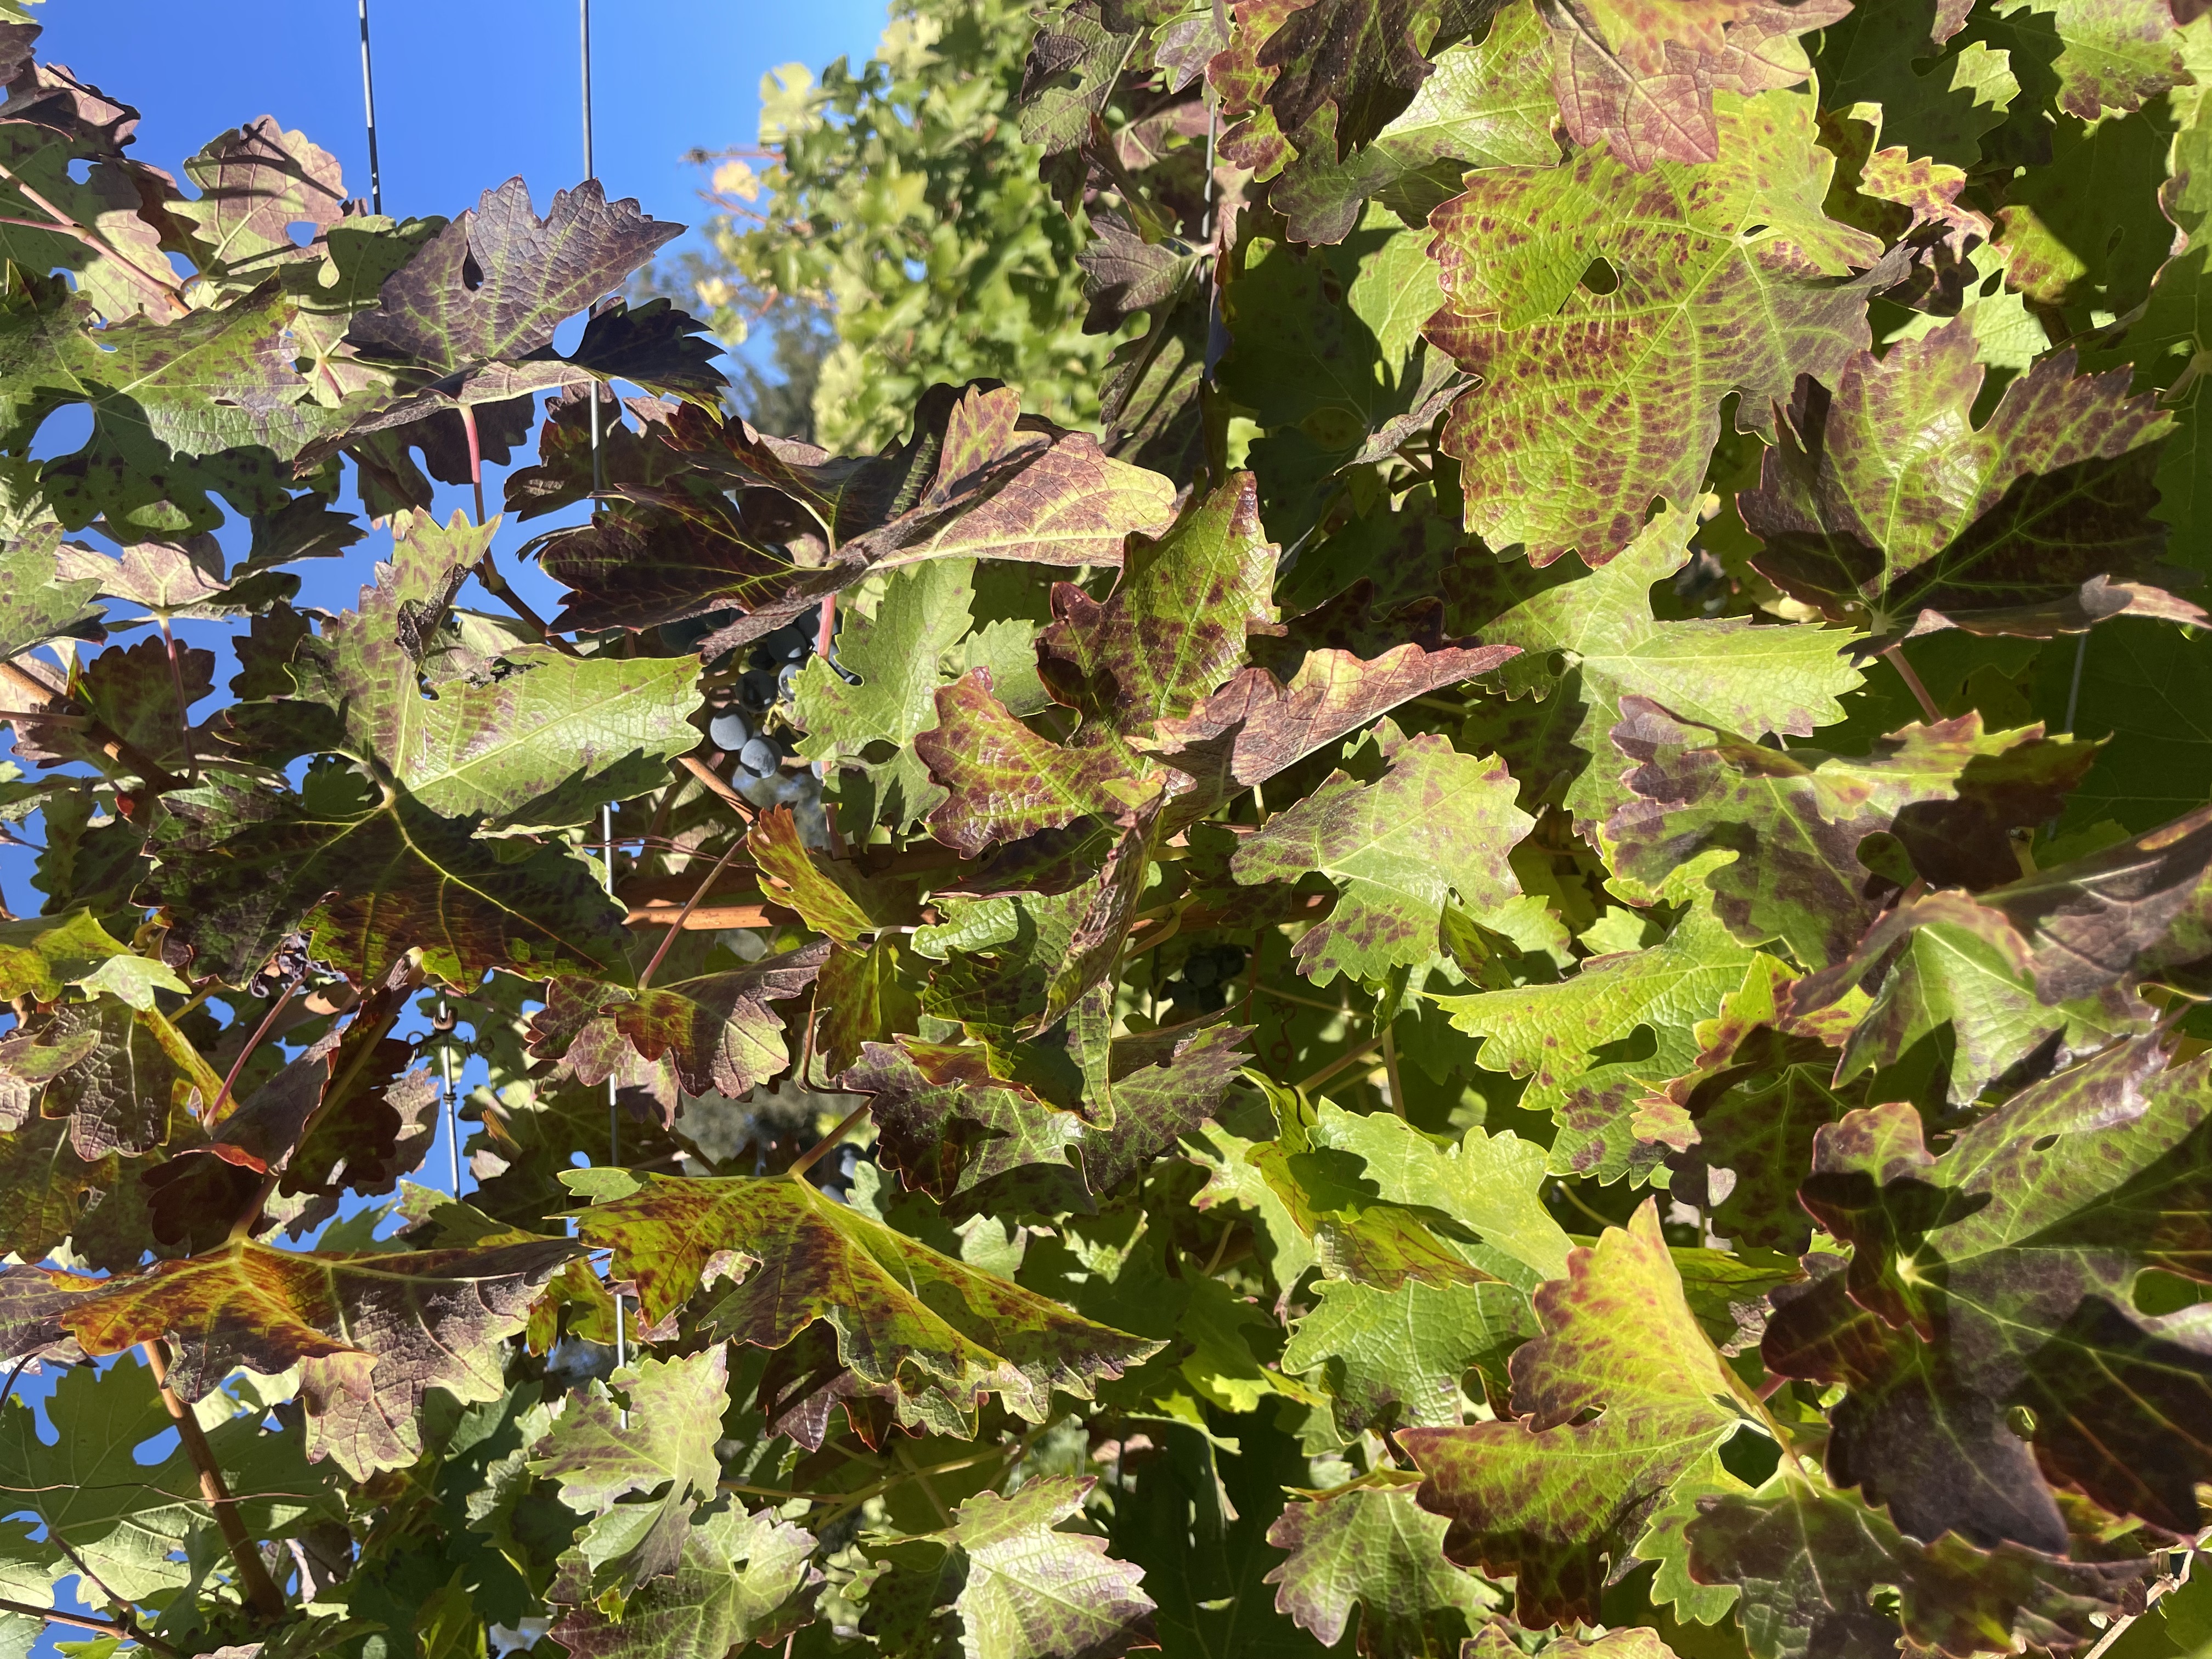
Label: Leafroll 3